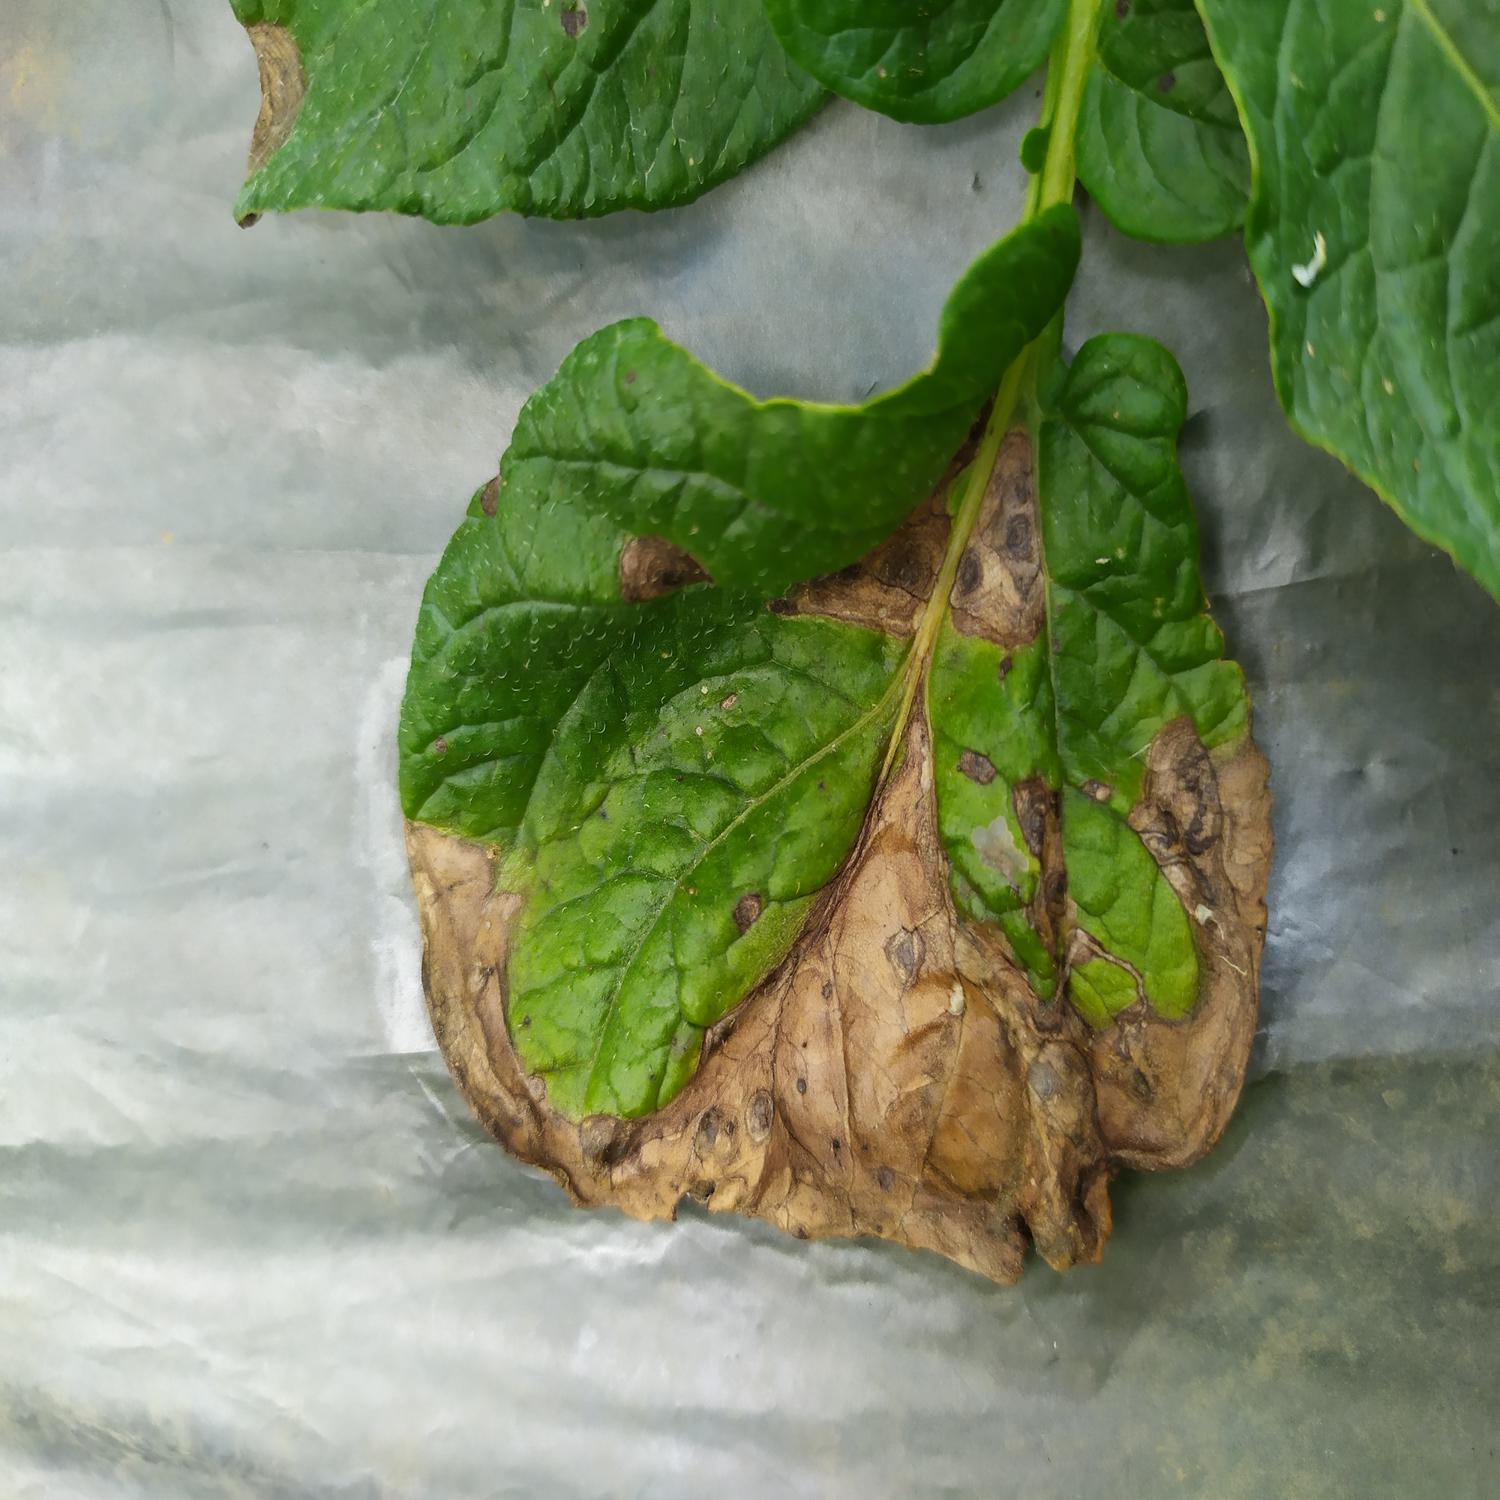
Label: Fungi